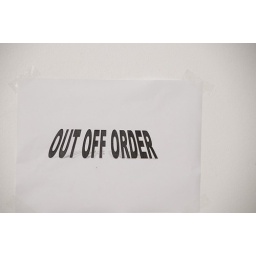
Seen on the toilet door of a 5-star hotel. The toilet was in perfect condition; the door too.